Helene Millard

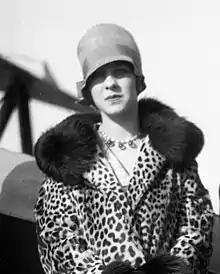
Millard,

Helene Millard (September 30, 1905 – September 20, 1974) was an American supporting actress of the 1930s and 1940s.